History of Norfolk

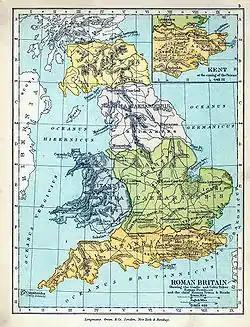
A 1905 map of Roman Britain

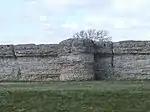
Burgh Castle, the most impressive of the Roman ruins of Norfolk

Norfolk's coastline is markedly different from the coastline that existed when the Romans first occupied what is now the county of Norfolk. The northern coast of Norfolk has eroded over the last two millennia, parts of it perhaps having retreated by up to . The eastern coast was dominated by an enormous estuary, the island of Flegg and a peninsula (modern Lothingland). The Wash was much larger in size and the area now known as the Fens was impenetrable marsh containing isolated islands surrounded by water. The River Waveney between Norfolk and Suffolk was at that time a substantial feature.